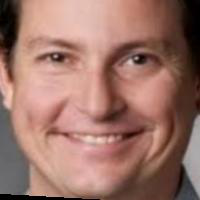
Age group: age 41-55